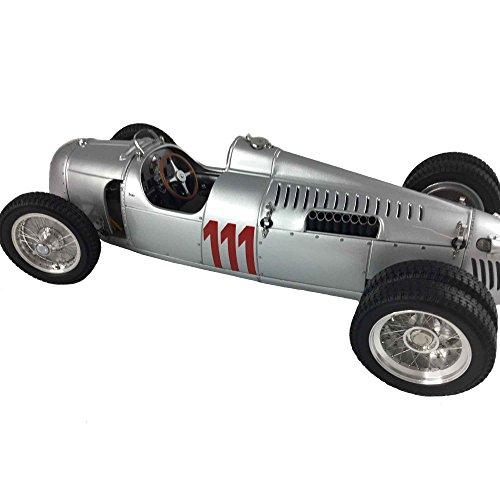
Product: CMC-Classic Model Cars Auto Union Type C 1937 German Hillclimb #111 Struck Limited Edition Vehicle
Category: Toys & Games | Hobbies
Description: Functional doors and hoods.
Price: $344.97
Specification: ProductDimensions:4x3x10inches|ItemWeight:3pounds|ShippingWeight:3.25pounds(Viewshippingratesandpolicies)|DomesticShipping:ItemcanbeshippedwithinU.S.|InternationalShipping:ThisitemcanbeshippedtoselectcountriesoutsideoftheU.S.LearnMore|ASIN:B072JPRS6B|Itemmodelnumber:M-162|Manufacturerrecommendedage:18yearsandup